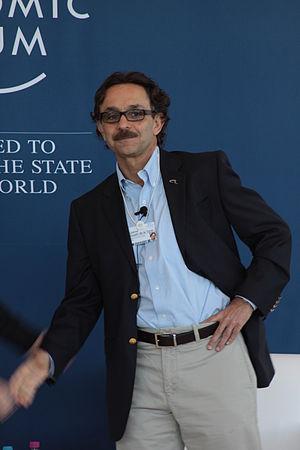
Les élections fédérales des États-Unis mexicains de 2012 se sont tenues le dimanche 1ᵉʳ juillet 2012 et comprenaient :